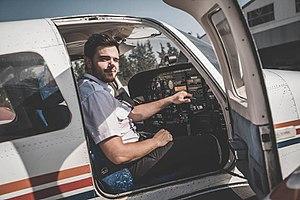
Andrea Barlesi au cours de sa formation Ici abord d'un Piper.
Andrea Barlesi est un pilote automobile italo-belge né le 15 juin 1991 à Paris.